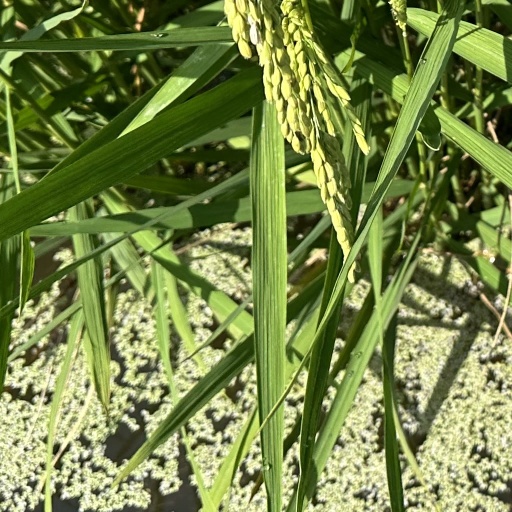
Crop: rice